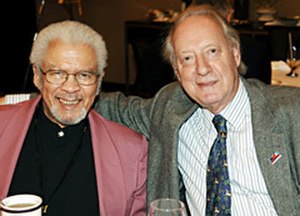
Frank Foster (musiker)
Frank Foster (til venstre) sammen med Dan Morgenstern
Frank Foster var en amerikansk saxofonist og fløjtenist, komponist og arrangør.